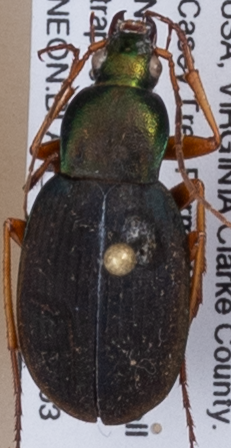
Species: Chlaenius aestivus
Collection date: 2018-07-03
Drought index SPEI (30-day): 1.442
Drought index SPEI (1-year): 1.45
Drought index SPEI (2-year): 1.01